Venning Park

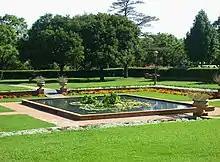
A sunken garden in the park

Venning Park is a park in Arcadia, Pretoria, South Africa. The three-hectare park is formally laid out with a sunken garden on the western side of the park and a tea garden, the Heavenly Rose Café, in the middle. The park also features a date palm-lined path and rose gardens on the eastern side near the American Embassy and the Indian High Commission. Annuals are regularly planted on a site between the busy arteries of Pretorius and Schoeman Streets and quieter Eastwood and Farenden Streets.